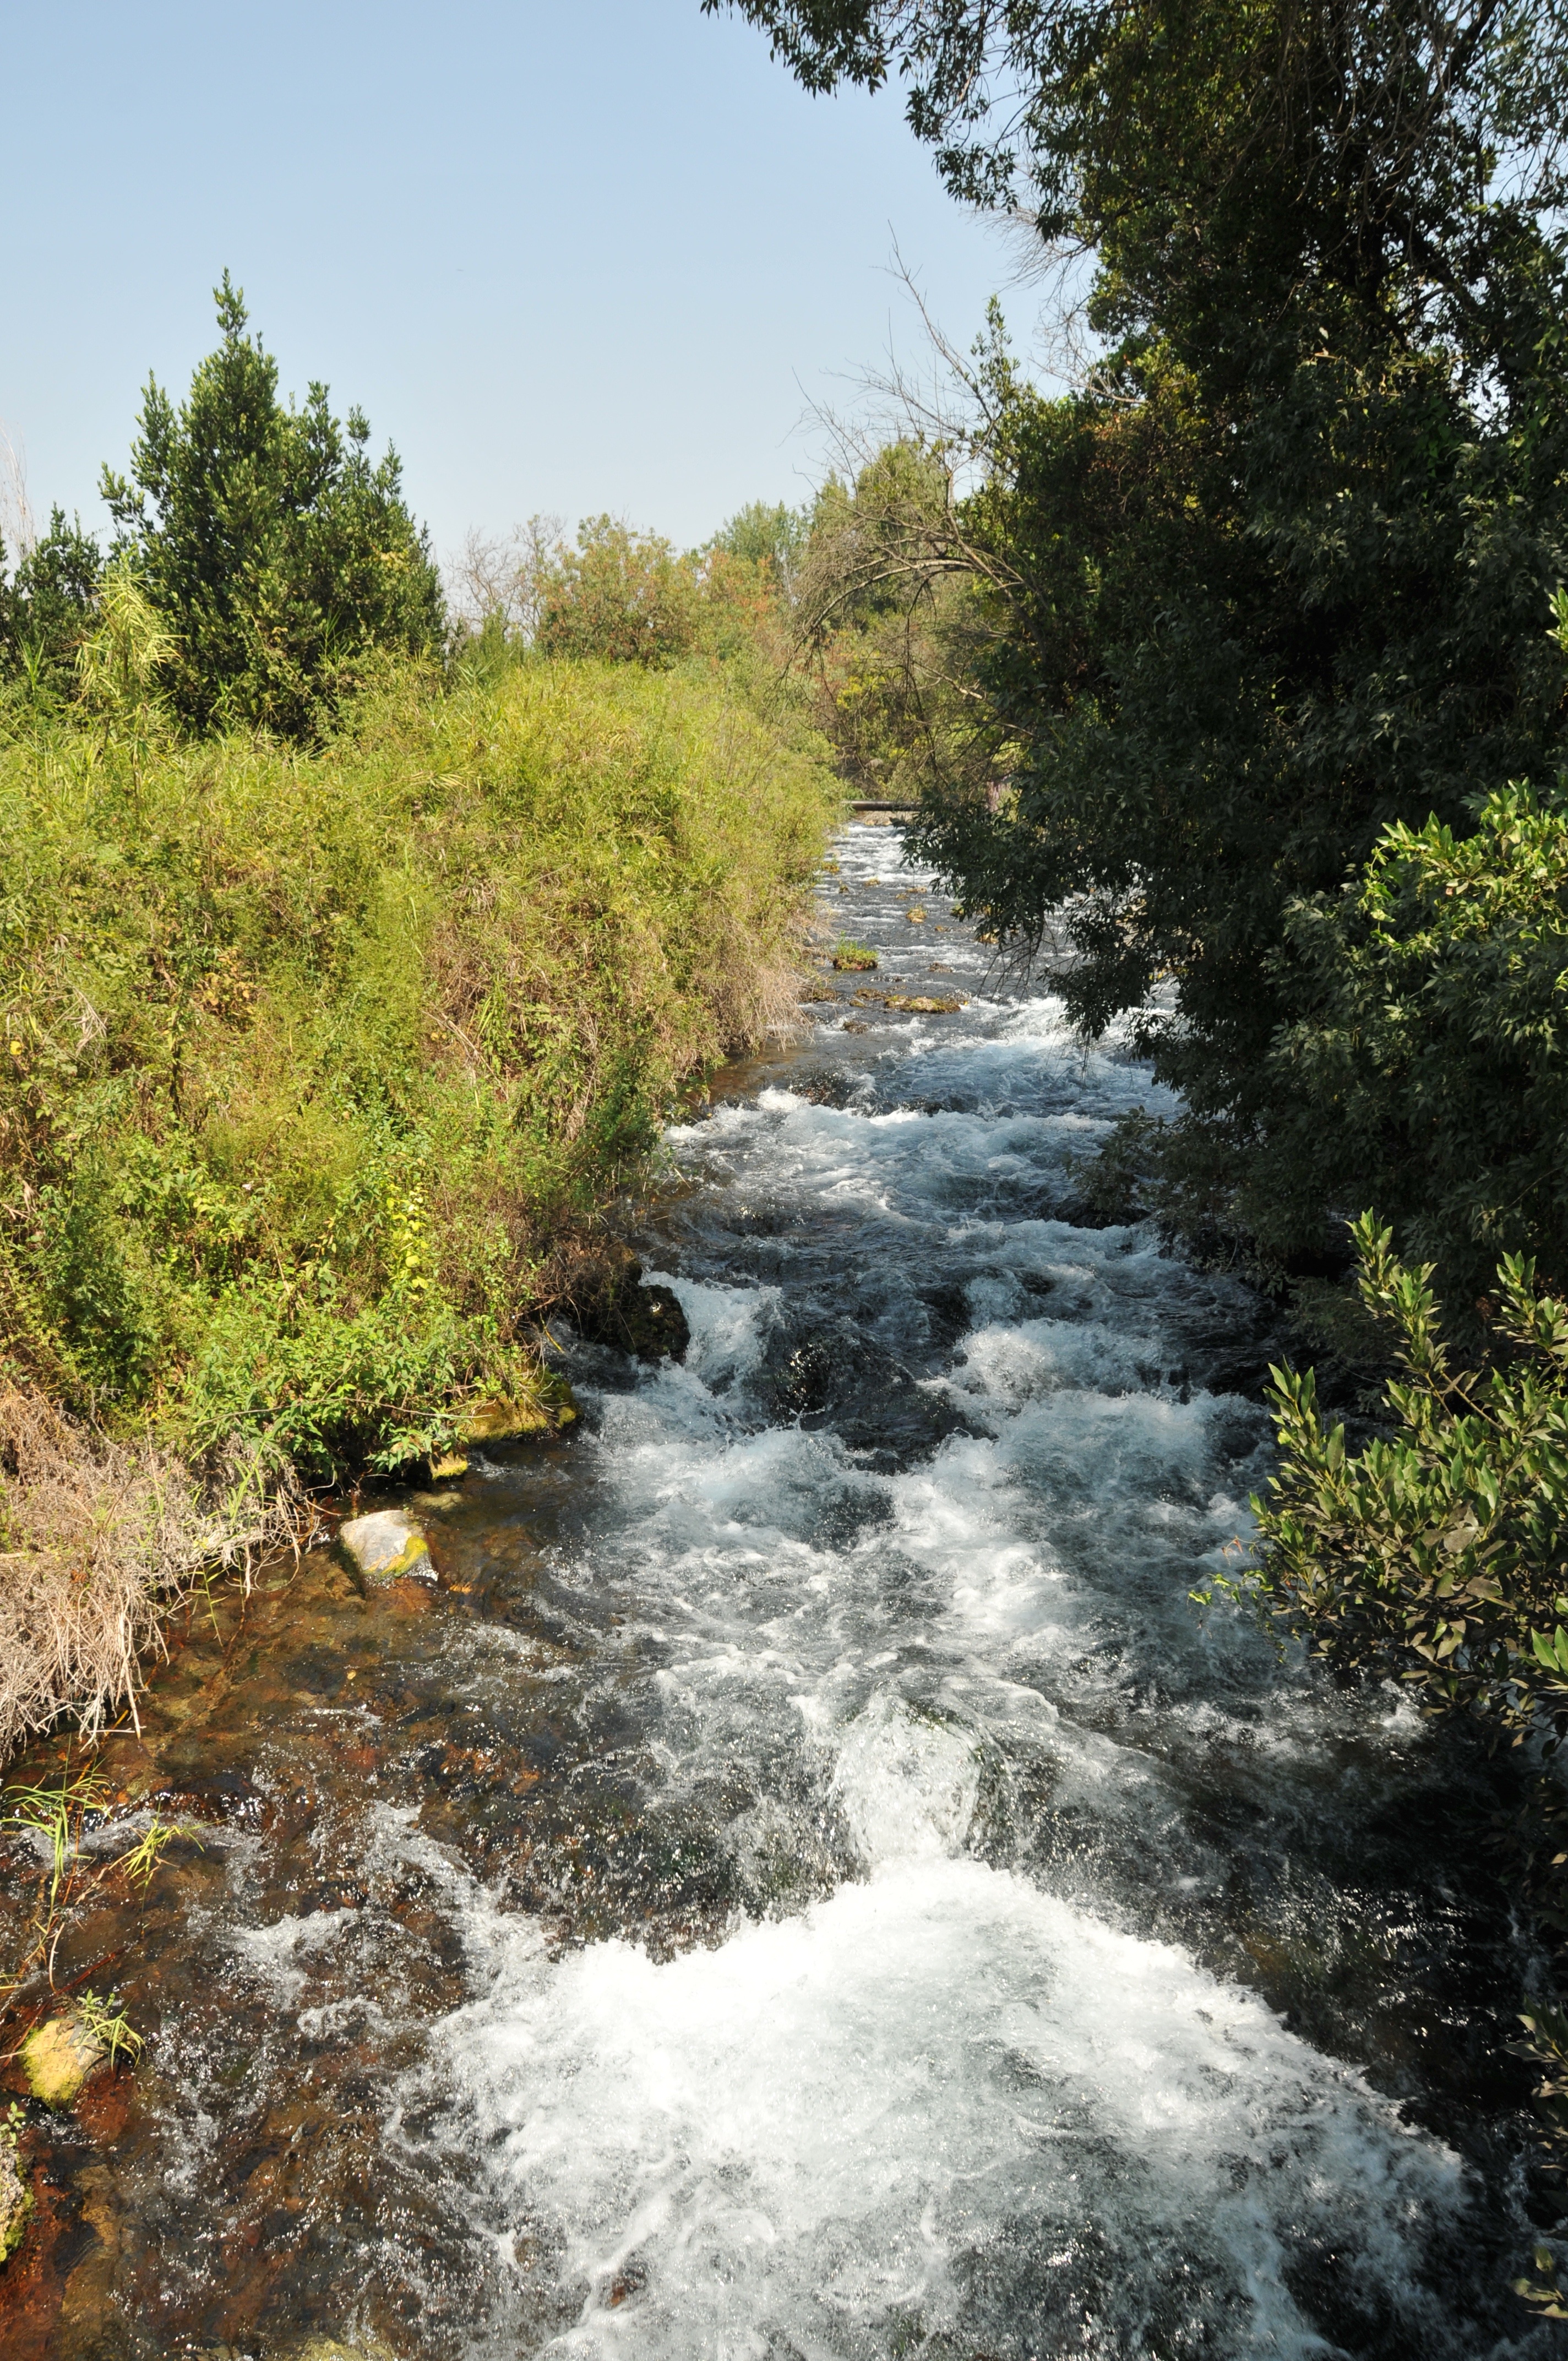
water, nature, forest, waterfall, creek, wilderness, leaf, river, stream, flow, autumn, rapid, body of water, dan, water feature, watercourse, israel, landform